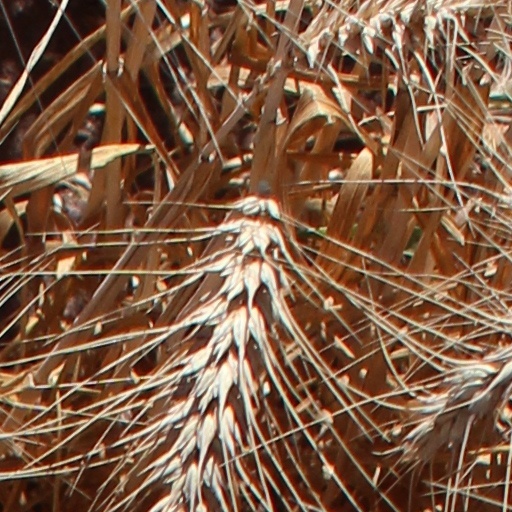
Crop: wheat